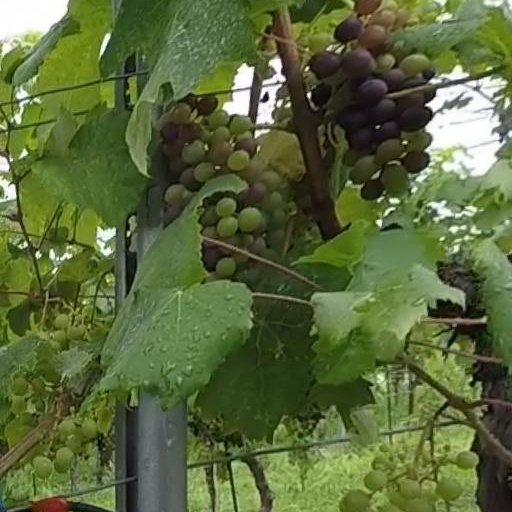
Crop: grape